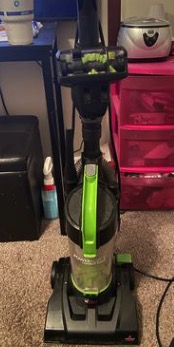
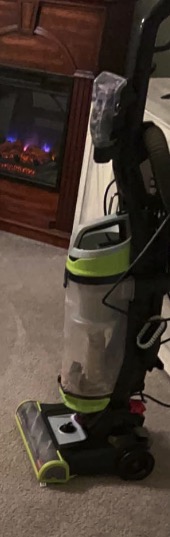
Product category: items_vacuum
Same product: no